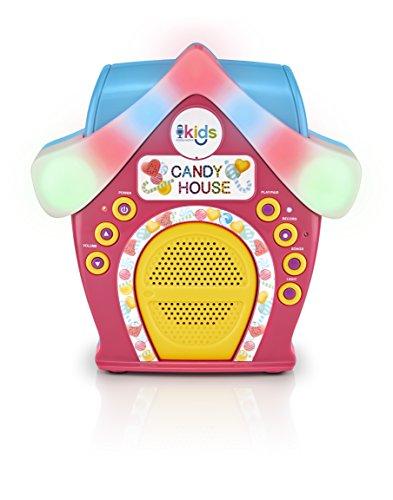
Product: Singing Machine Kids Candy House Portable Bluetooth Sing-Along Speaker with LED Lit Microphone and Rooftop (SMK470)
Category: Toys & Games | Baby & Toddler Toys | Musical Toys
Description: Free Singing Machine Kids Music App Available for Android Tablet.
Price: $35.74
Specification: ItemWeight:2.65pounds|ProductDimensions:3.7x9.5x9.6inches|ShippingWeight:2.65pounds(Viewshippingratesandpolicies)|ASIN:B074LBXQYJ|Itemmodelnumber:SMK470|DatefirstlistedonAmazon:August4,2017